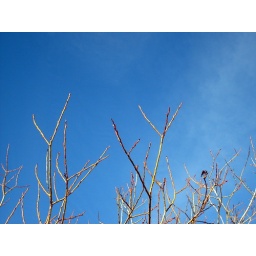
I was in love with the never ending blue sky in Colorado.